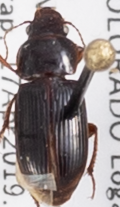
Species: Harpalus desertus
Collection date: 2019-04-17
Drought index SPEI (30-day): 0.272
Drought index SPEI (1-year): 1.22
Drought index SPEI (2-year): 0.54